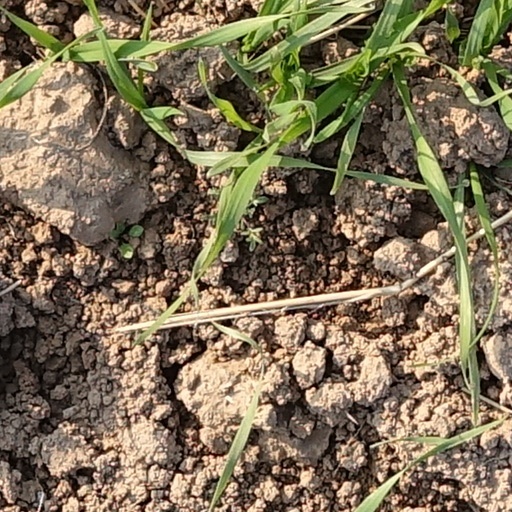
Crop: wheat